Ketchaoua Mosque

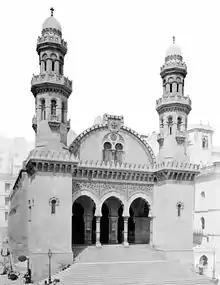
St. Philippe Cathedral, 1905

The Casbah (fortress), constructed next to the Mediterranean Sea shore, is a unique kind of medina, or Islamic city, which predates construction of the Ketchaoua Mosque at its centre. It overlooks the islands where a Carthaginian trading-post was established in the 6th century BC, but the city of Algiers was founded in the 10th century by the Zirids. Over the next several centuries the Berbers, Romans, Byzantines, Arabs and Spaniards all made an impact.